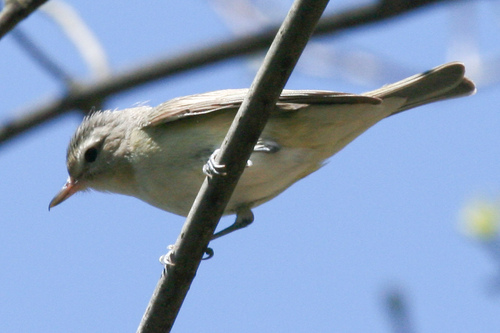
this small bird has a small pointed orange beak, a yellowish white underbelly, grey feet and legs, brownish grey tail and wings, and a grey crown.
this little bird has a white belly and a small beak.
this bird is white with grey spotting on its tail and also has super small claws.
this bird is a good size bird with a long bill and tiny eye. it it mostly white and has light and dark gray wing bars and the outter and inner rectrices are gray as well.
a pale yellow bird with brown wings, tail and crown.
a white bird with darker wing and tail feathers and a pointed beak.
this bird is white and gray in color, with a light orange beak.
this bird has wings that are grey and has a yellow belly
this bird is white and gray in color, with a light orange beak.
this bird is white with black and has a long, pointy beak.
Species: Warbling Vireo